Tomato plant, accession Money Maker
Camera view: horizontal (90 deg, fisheye); turntable rotation: 240 degrees
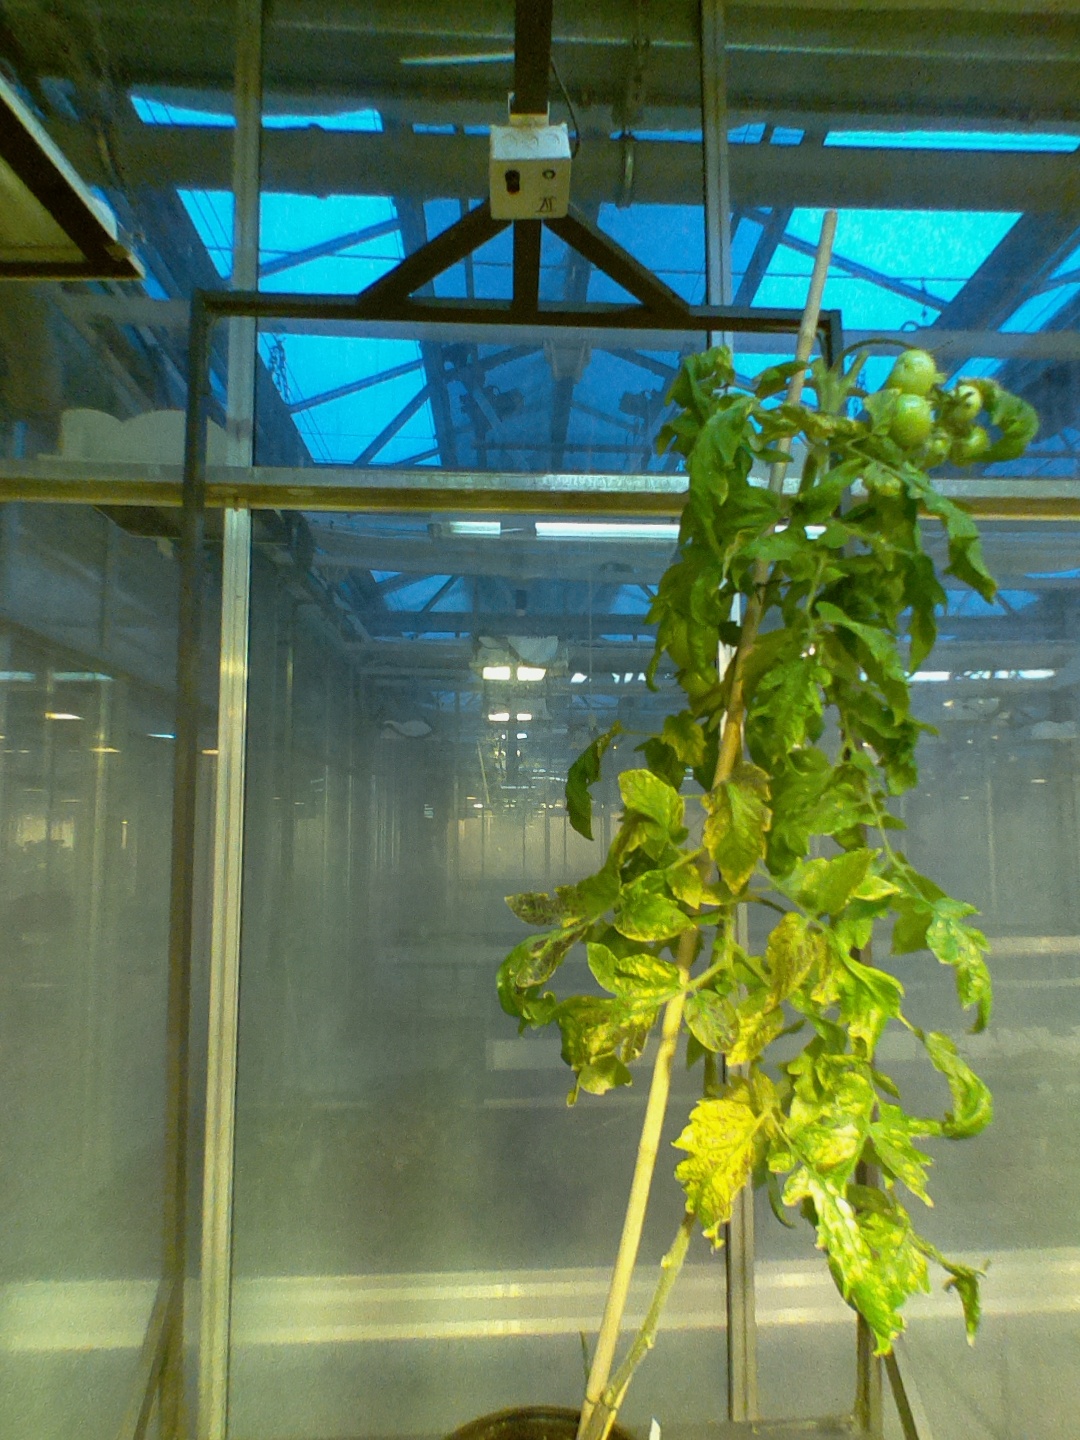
BBCH growth stage 77: 70%-80% of final fruit size